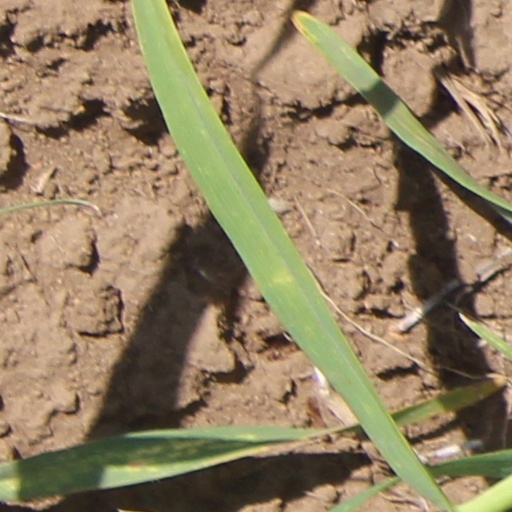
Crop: wheat